List of diplomatic missions of Georgia

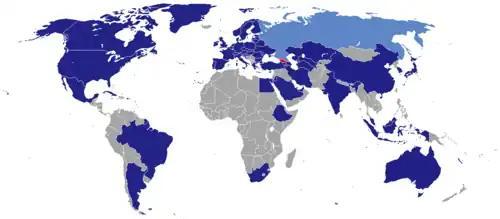
States hosting a diplomatic mission of Georgia

Georgia's location, nestled between the Black Sea, Russia, and Turkey, renders it strategically important. It is developing as the gateway from the Black Sea to the Caucasus and the larger Caspian region, but also serves as a buffer between Russia and Turkey. Georgia has a long and tumultuous relationship with Russia, but it is reaching out to its other neighbours and looking to the West in search of alternatives and opportunities. It signed a partnership and cooperation agreement with the European Union, participates in the Partnership for Peace, and encourages foreign investment. Georgia in 2004-2008 sought to become a member of NATO, but did not succeed in the face of strong Russian opposition.